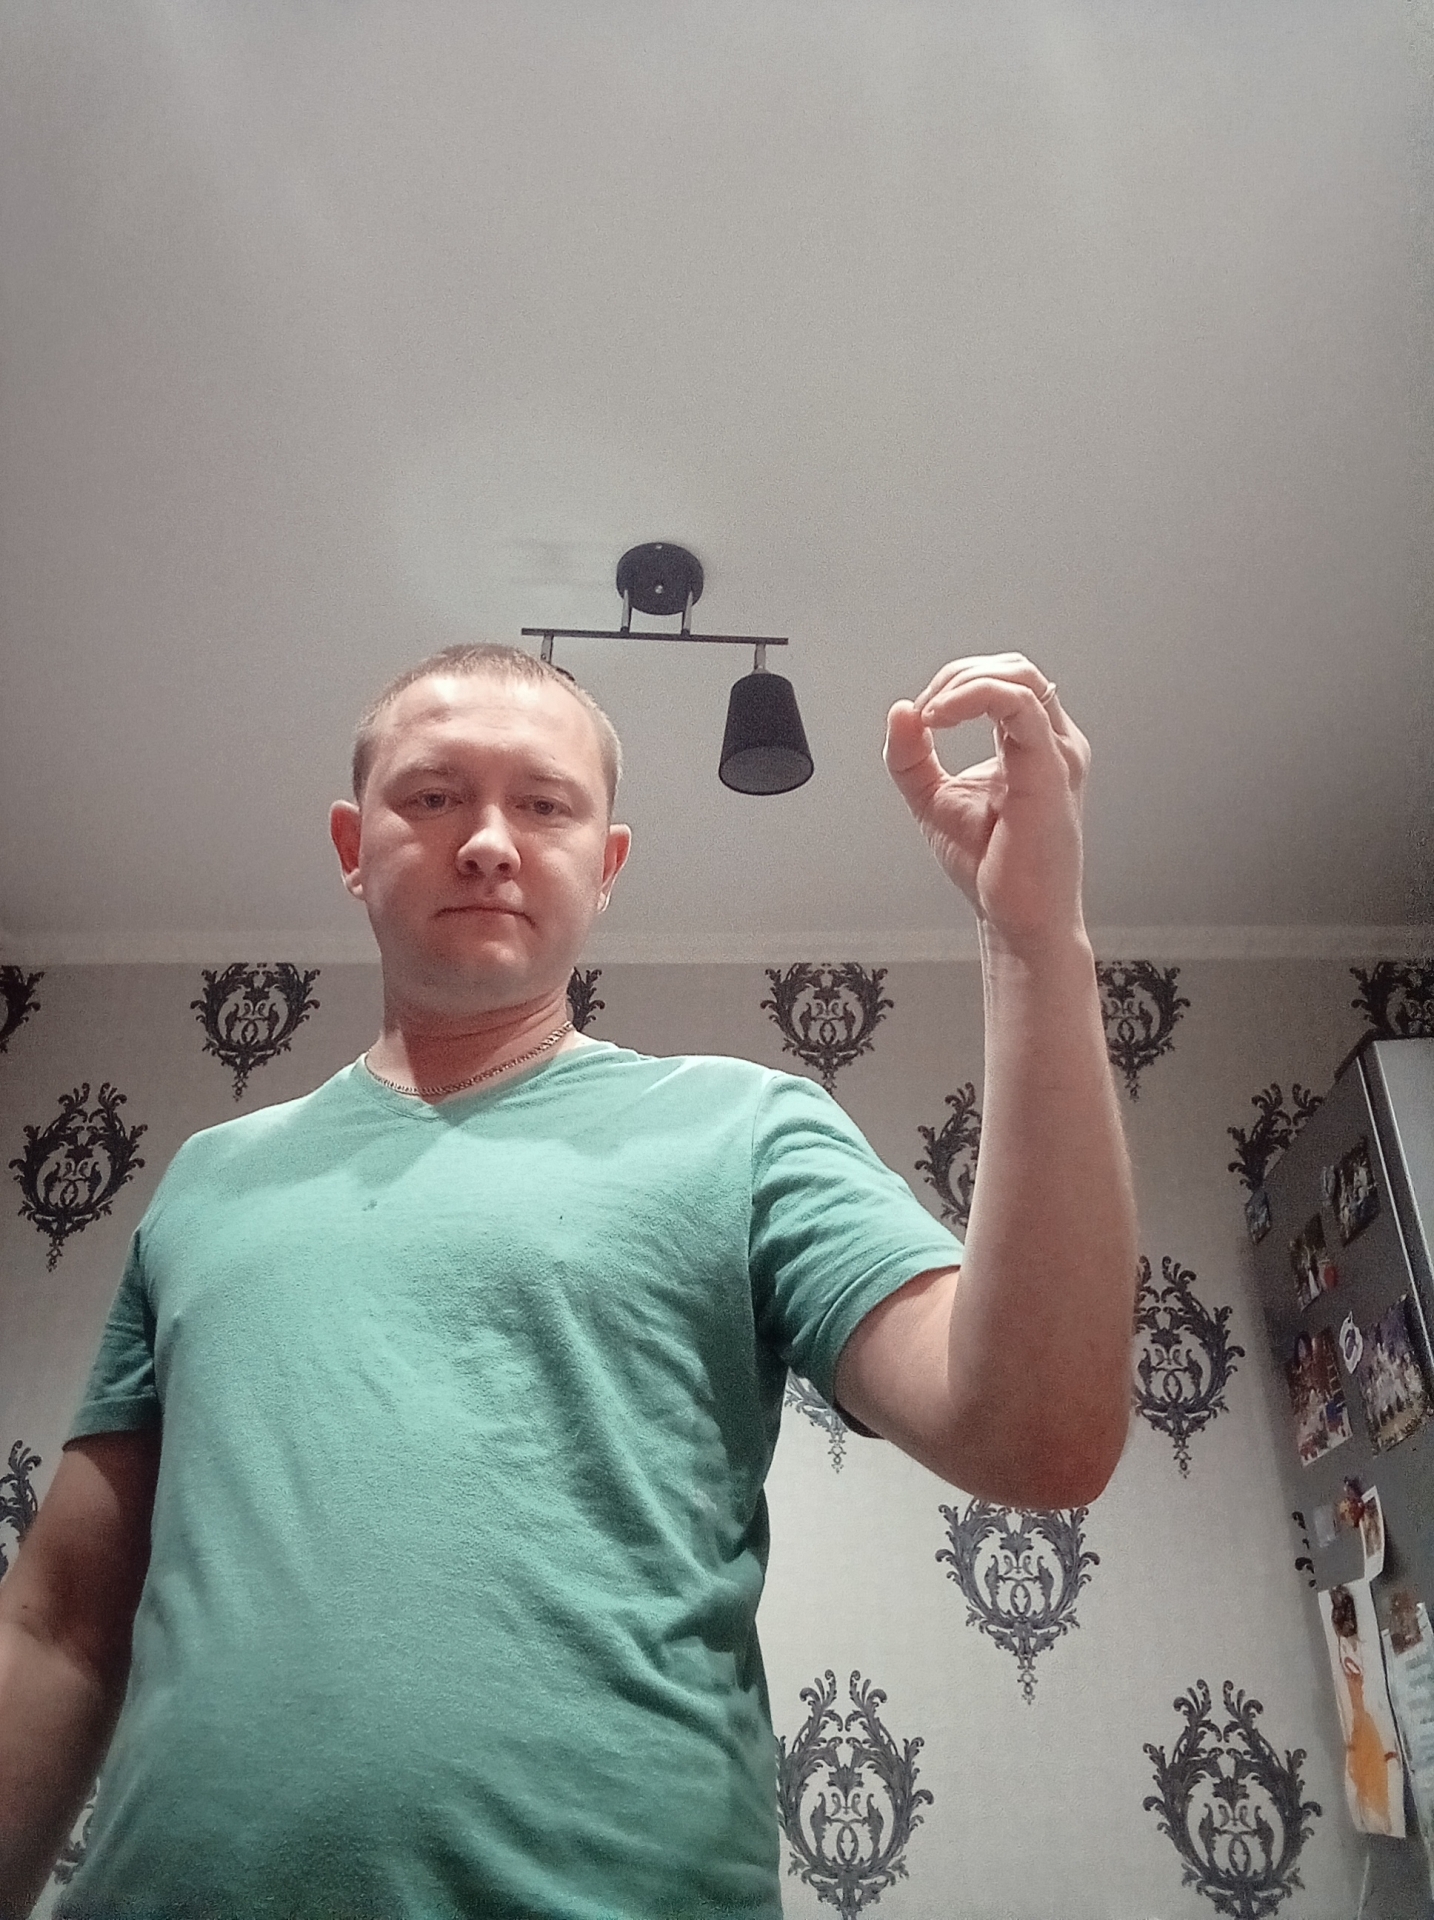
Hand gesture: grip